Mons, Belgium

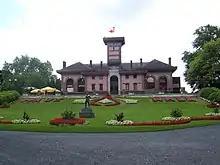
The main pavillon of the Waux-Hall

This industrial hall is all that remains of the "machine" that supplied Mons with drinkable water from 1871, the year when the river Trouille was diverted. Designed by the architect Hubert and the engineer Celi Moullan, this impressive machinery of pipes and mains was built in metal and glass and forced the water from the valley level up to the town water tanks in the castle place yard. To source the water, Mons purchased two springs known as the "Mouse Hole" and "La Vallière," and the water was transported via hydraulic motor.